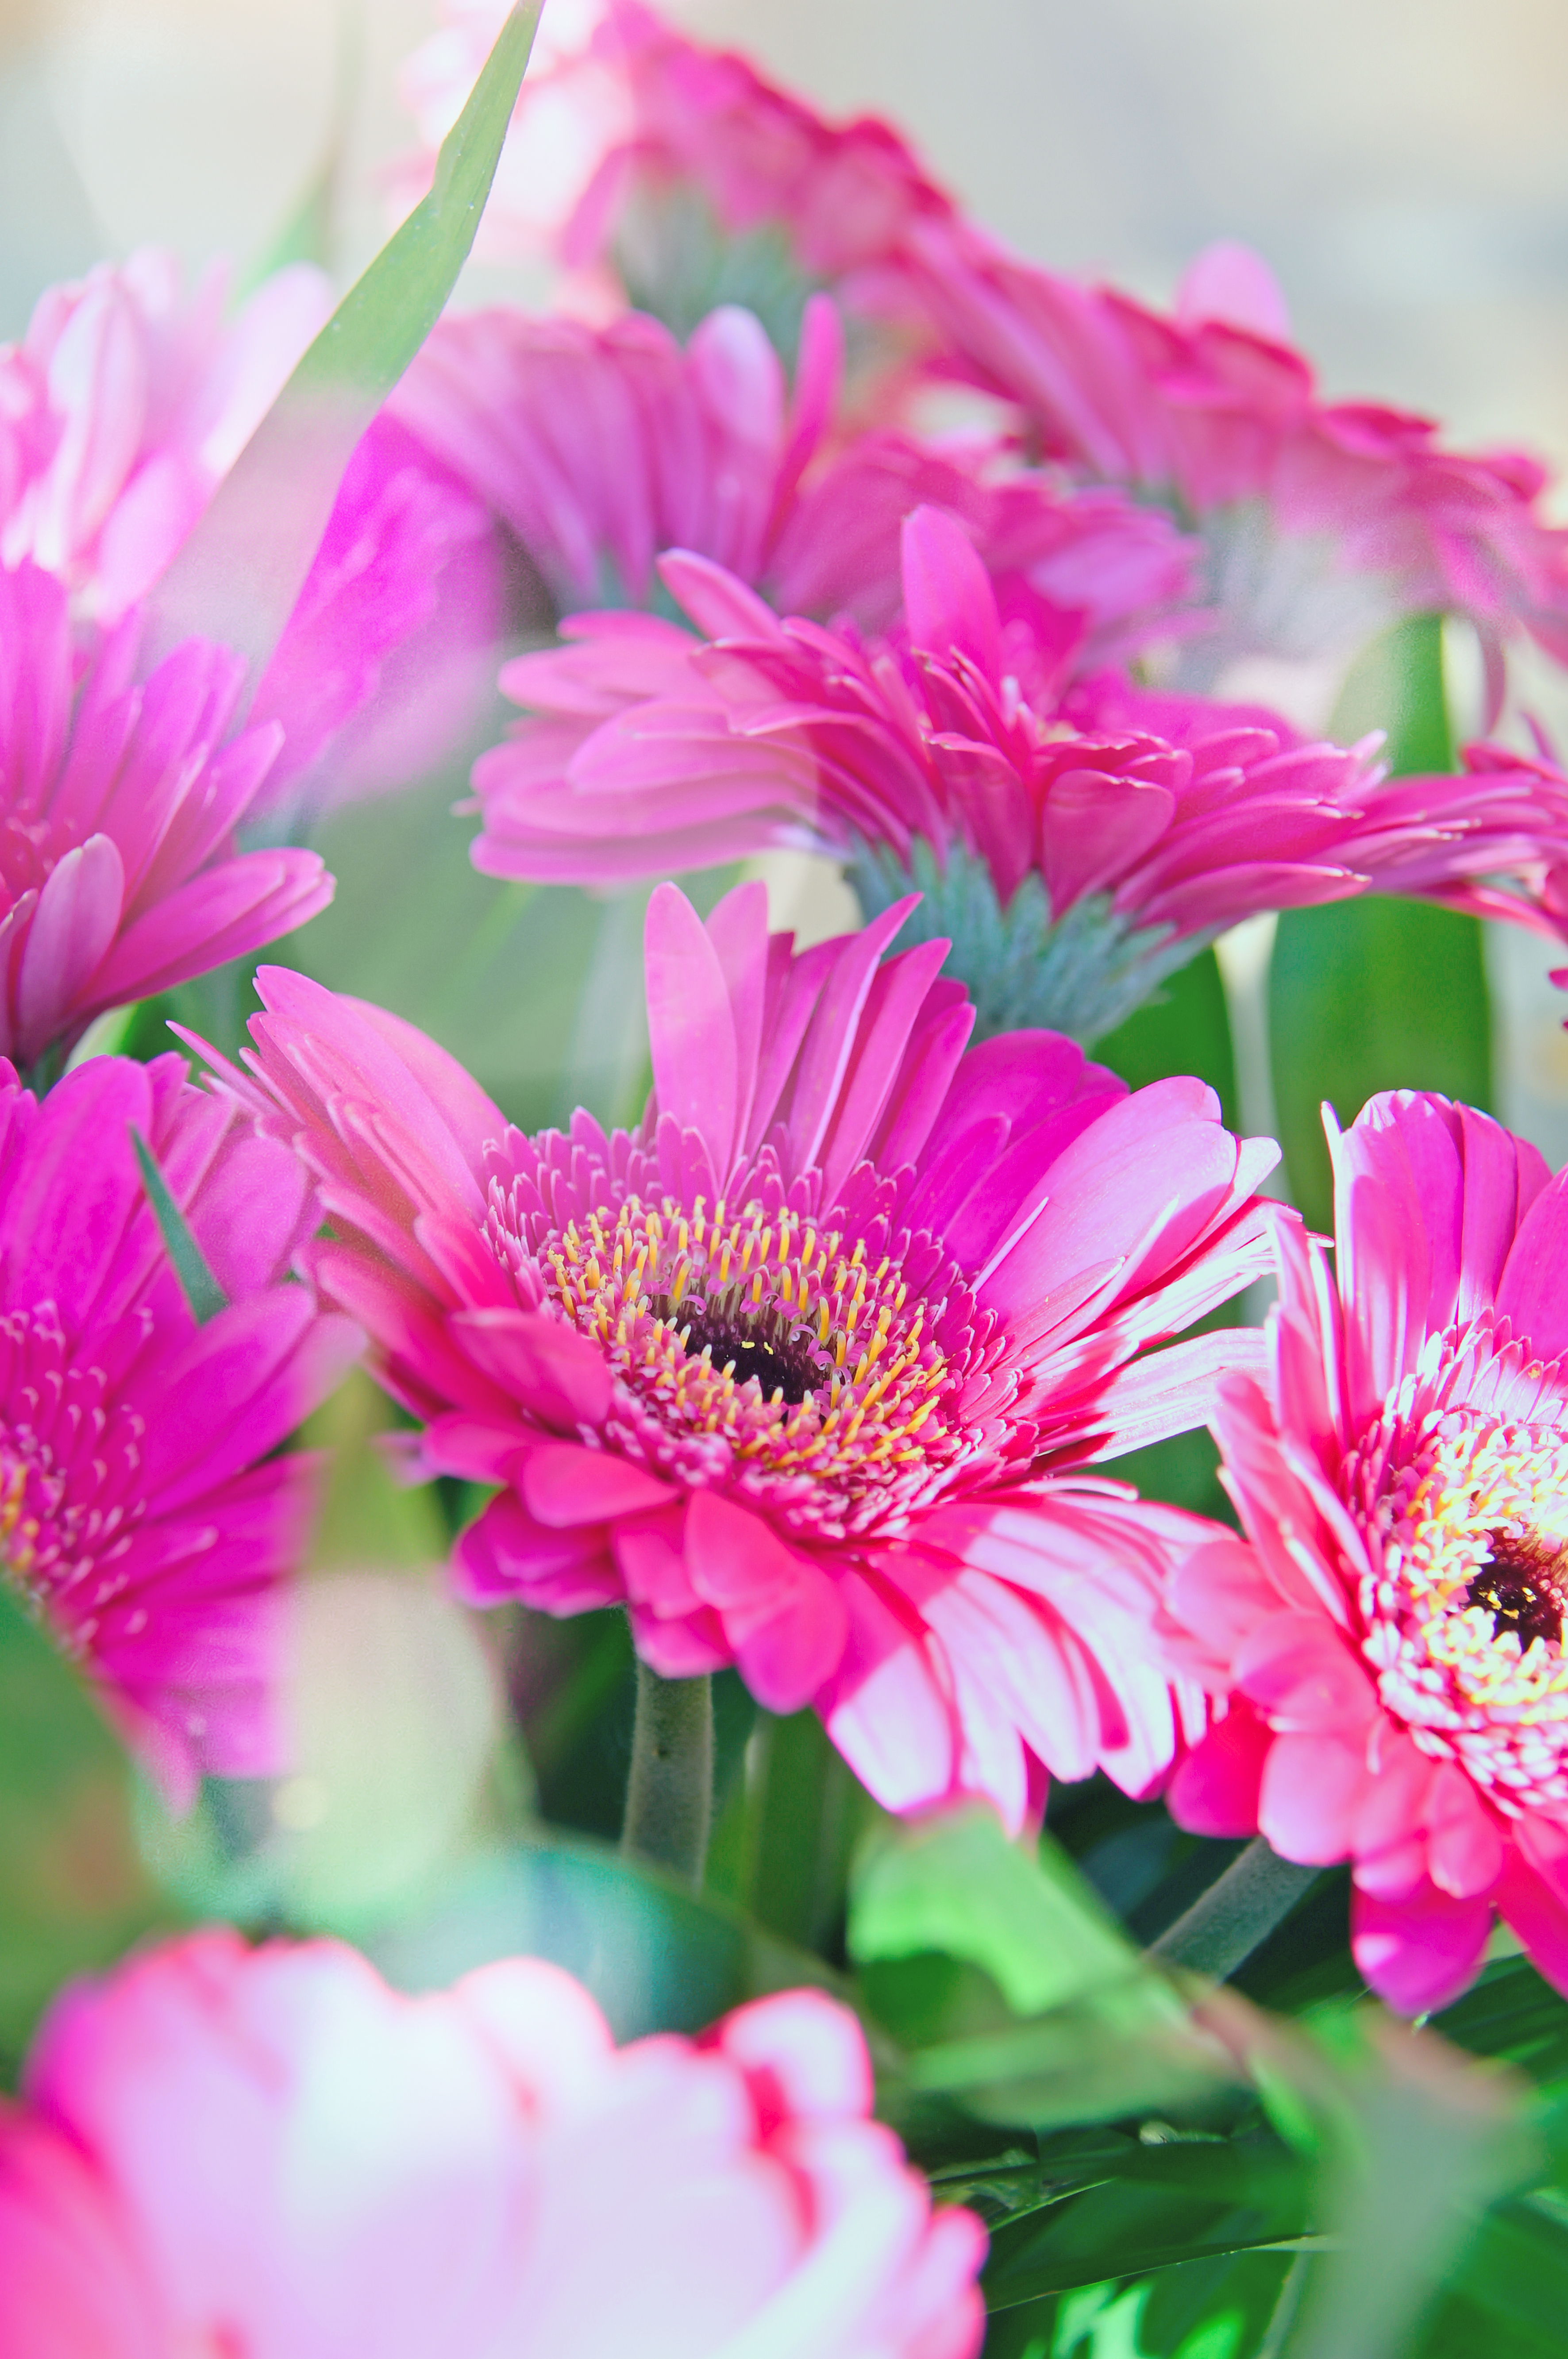
pink, autumn, background, flower, beautiful, daisy, nature, beauty, green, colorful, plant, season, floral, blossom, flowers, color, summer, closeup, white, fresh, bright, flora, petal, macro, flowering plant, gerbera, magenta, close up, floristry, annual plant, cut flowers, daisy family, flower arranging, garden cosmos, aster, wildflower, floral design, chrysanths, pink family